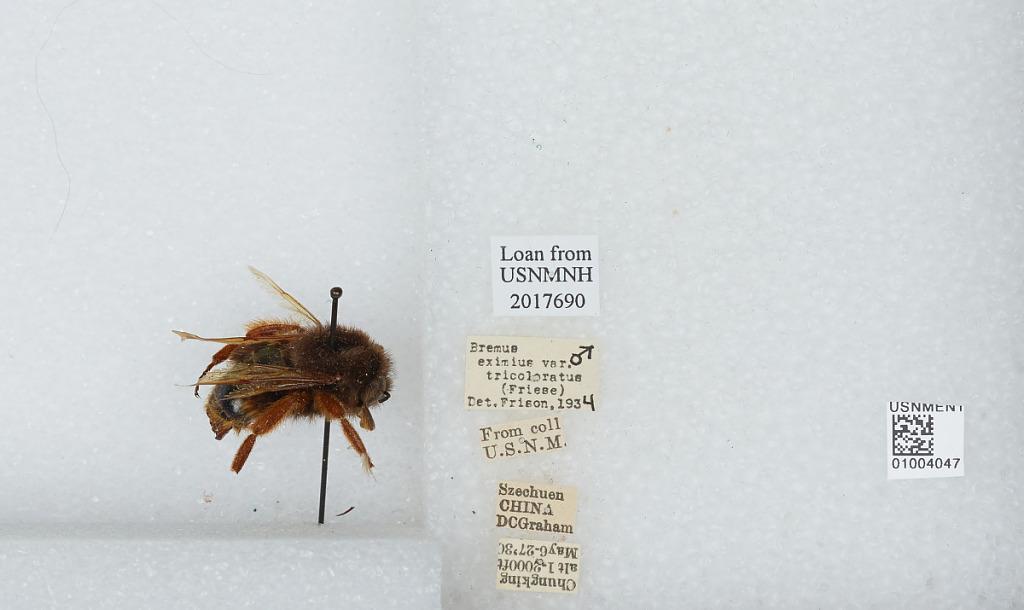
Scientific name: Bombus (Rufipedibombus) eximius Smith
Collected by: D. Graham
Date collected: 1930-5-6
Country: China
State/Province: Sichuan
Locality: Chongyang
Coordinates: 30.6294, 103.676
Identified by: Frison